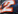
Number: 2